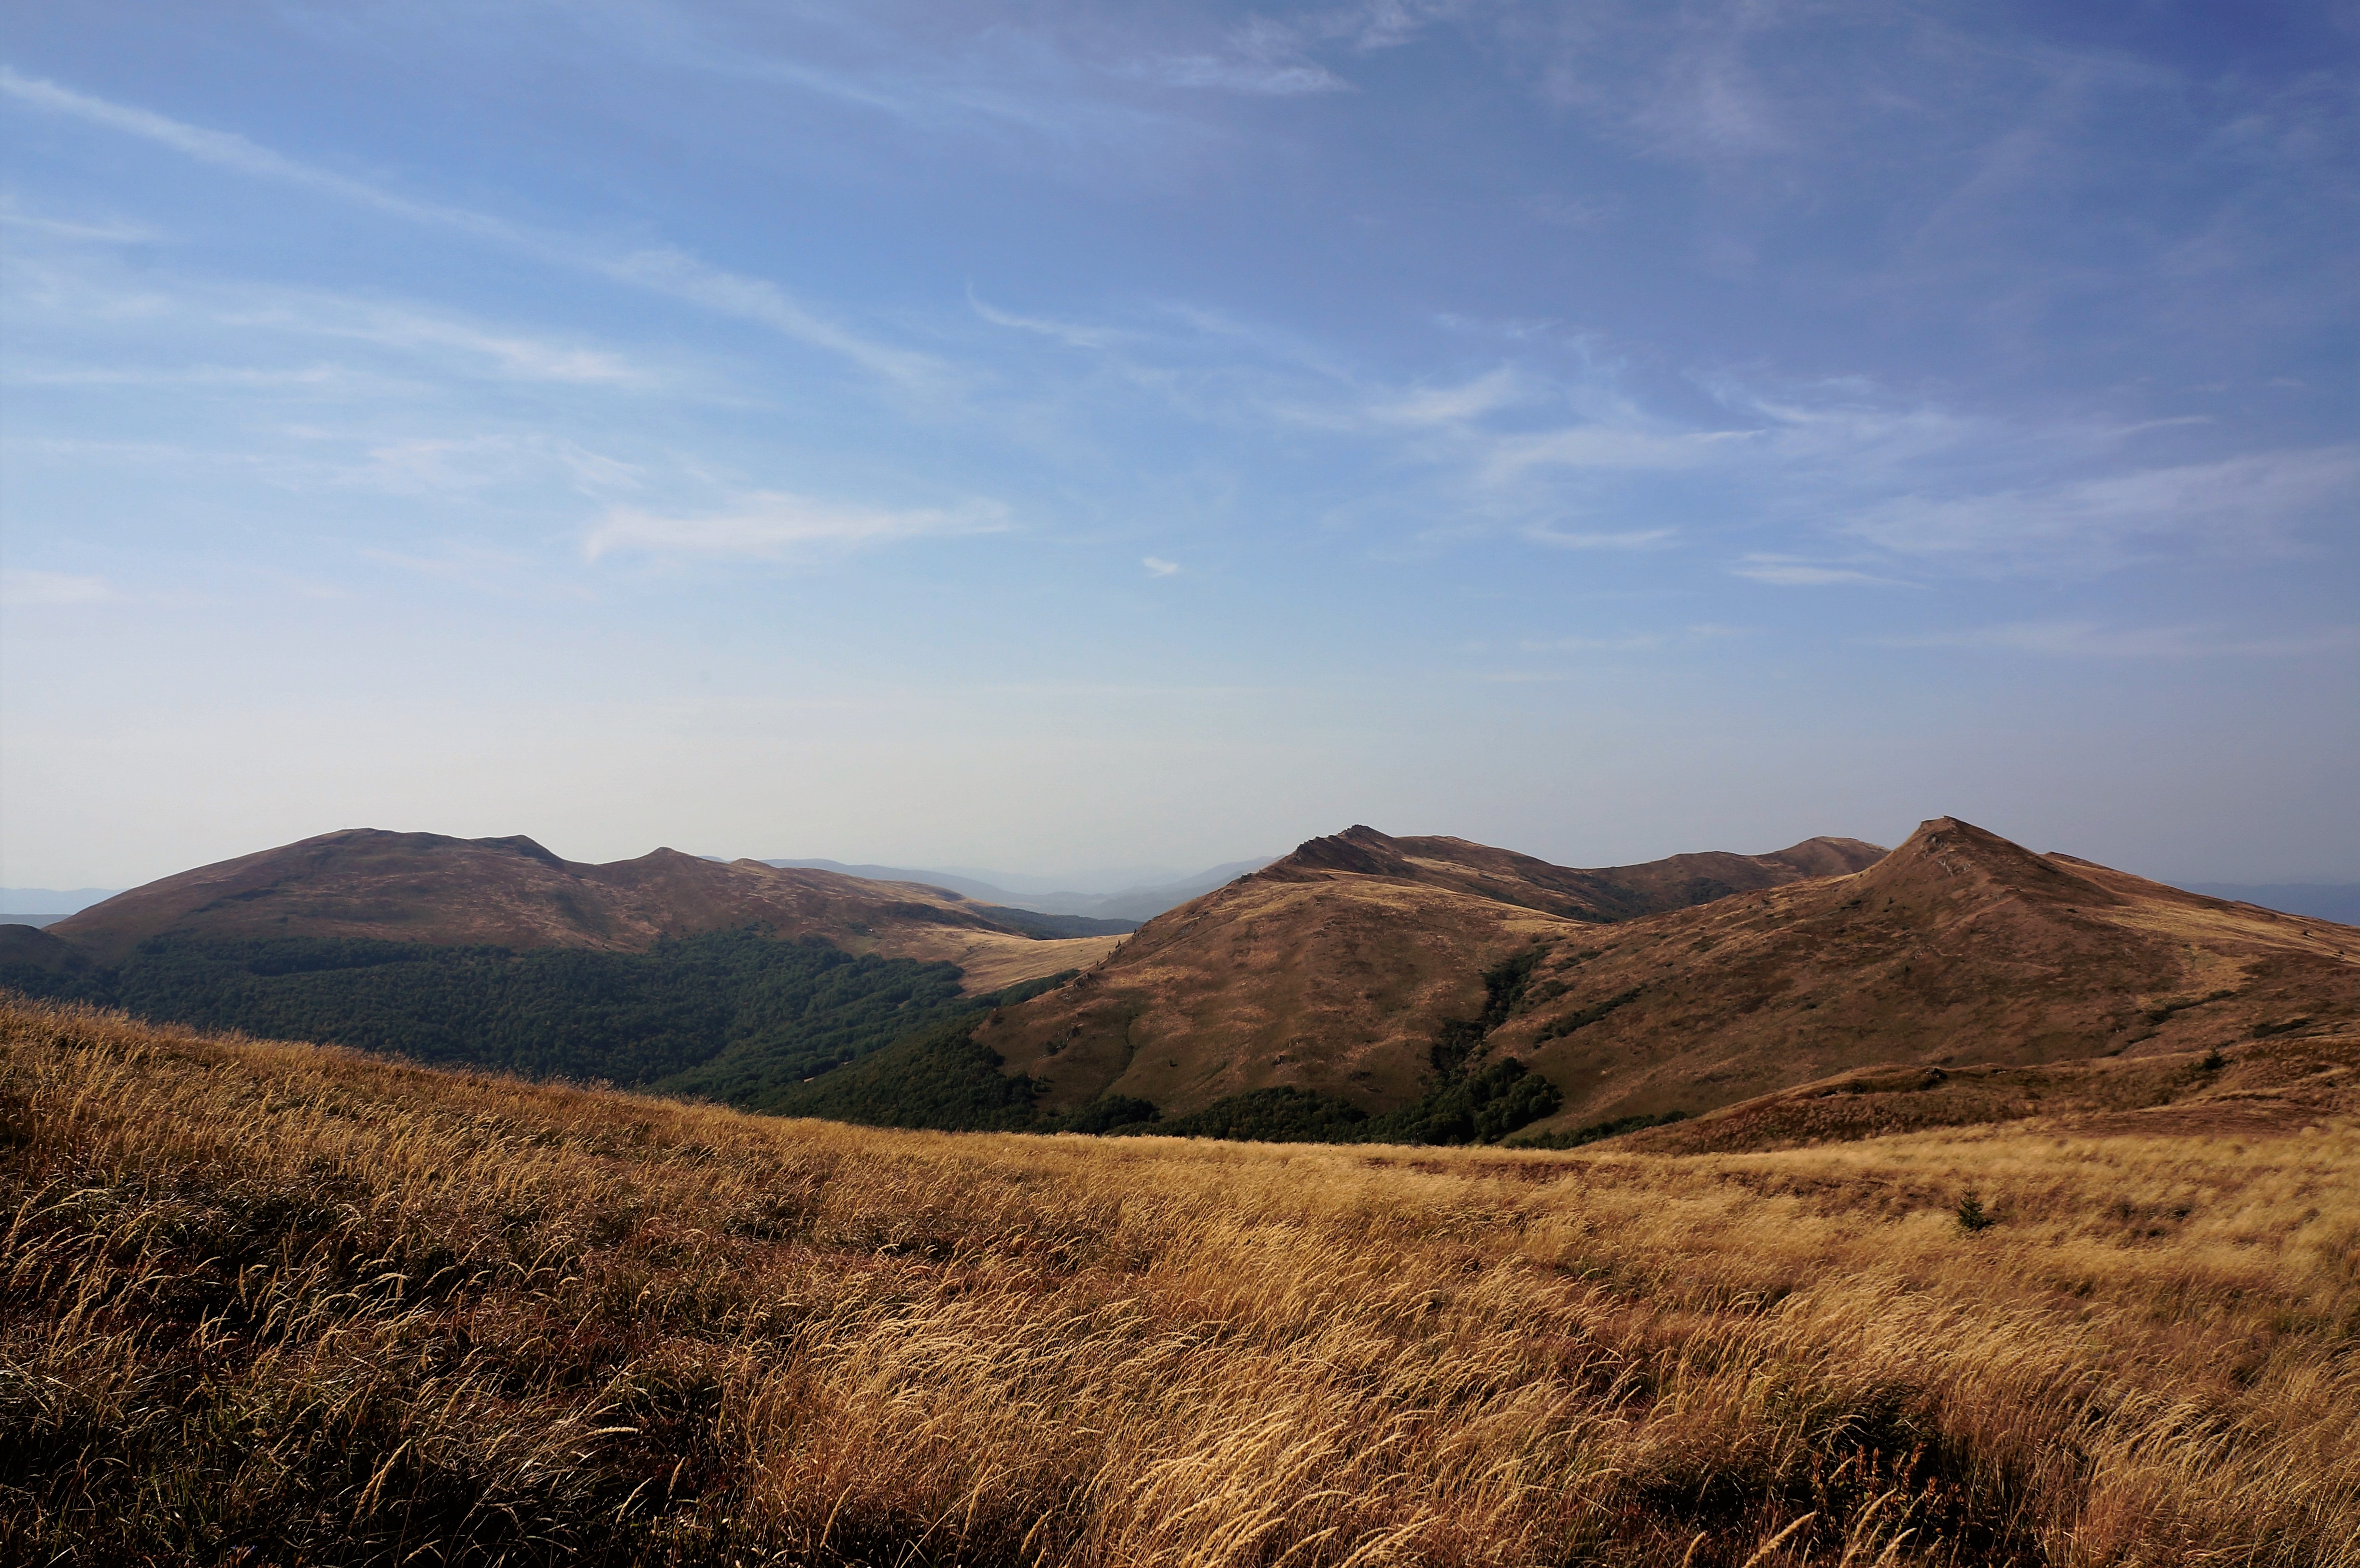
landscape, nature, horizon, wilderness, mountain, cloud, sky, prairie, hill, valley, mountain range, autumn, ridge, plain, summit, mountains, grassland, badlands, plateau, fell, loch, ecosystem, steppe, rural area, landform, bieszczady, po onina, natural environment, geographical feature, mountainous landforms